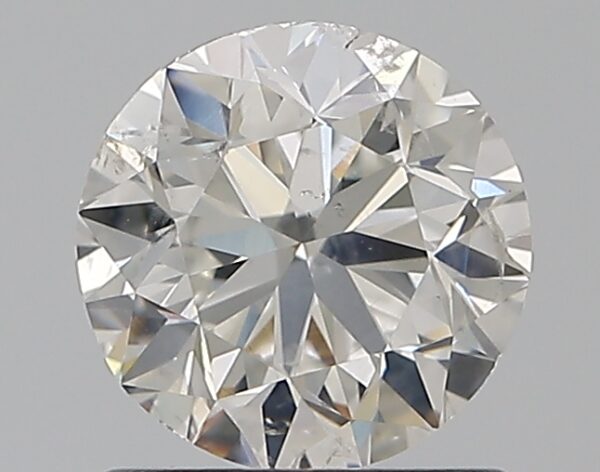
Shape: round
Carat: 1
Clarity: SI2
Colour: G
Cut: VG
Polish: EX
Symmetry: VG
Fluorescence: N
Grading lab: GIA
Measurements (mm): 6.18 x 6.26 x 4.03